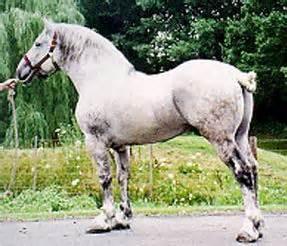
horse